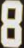
Number: 8